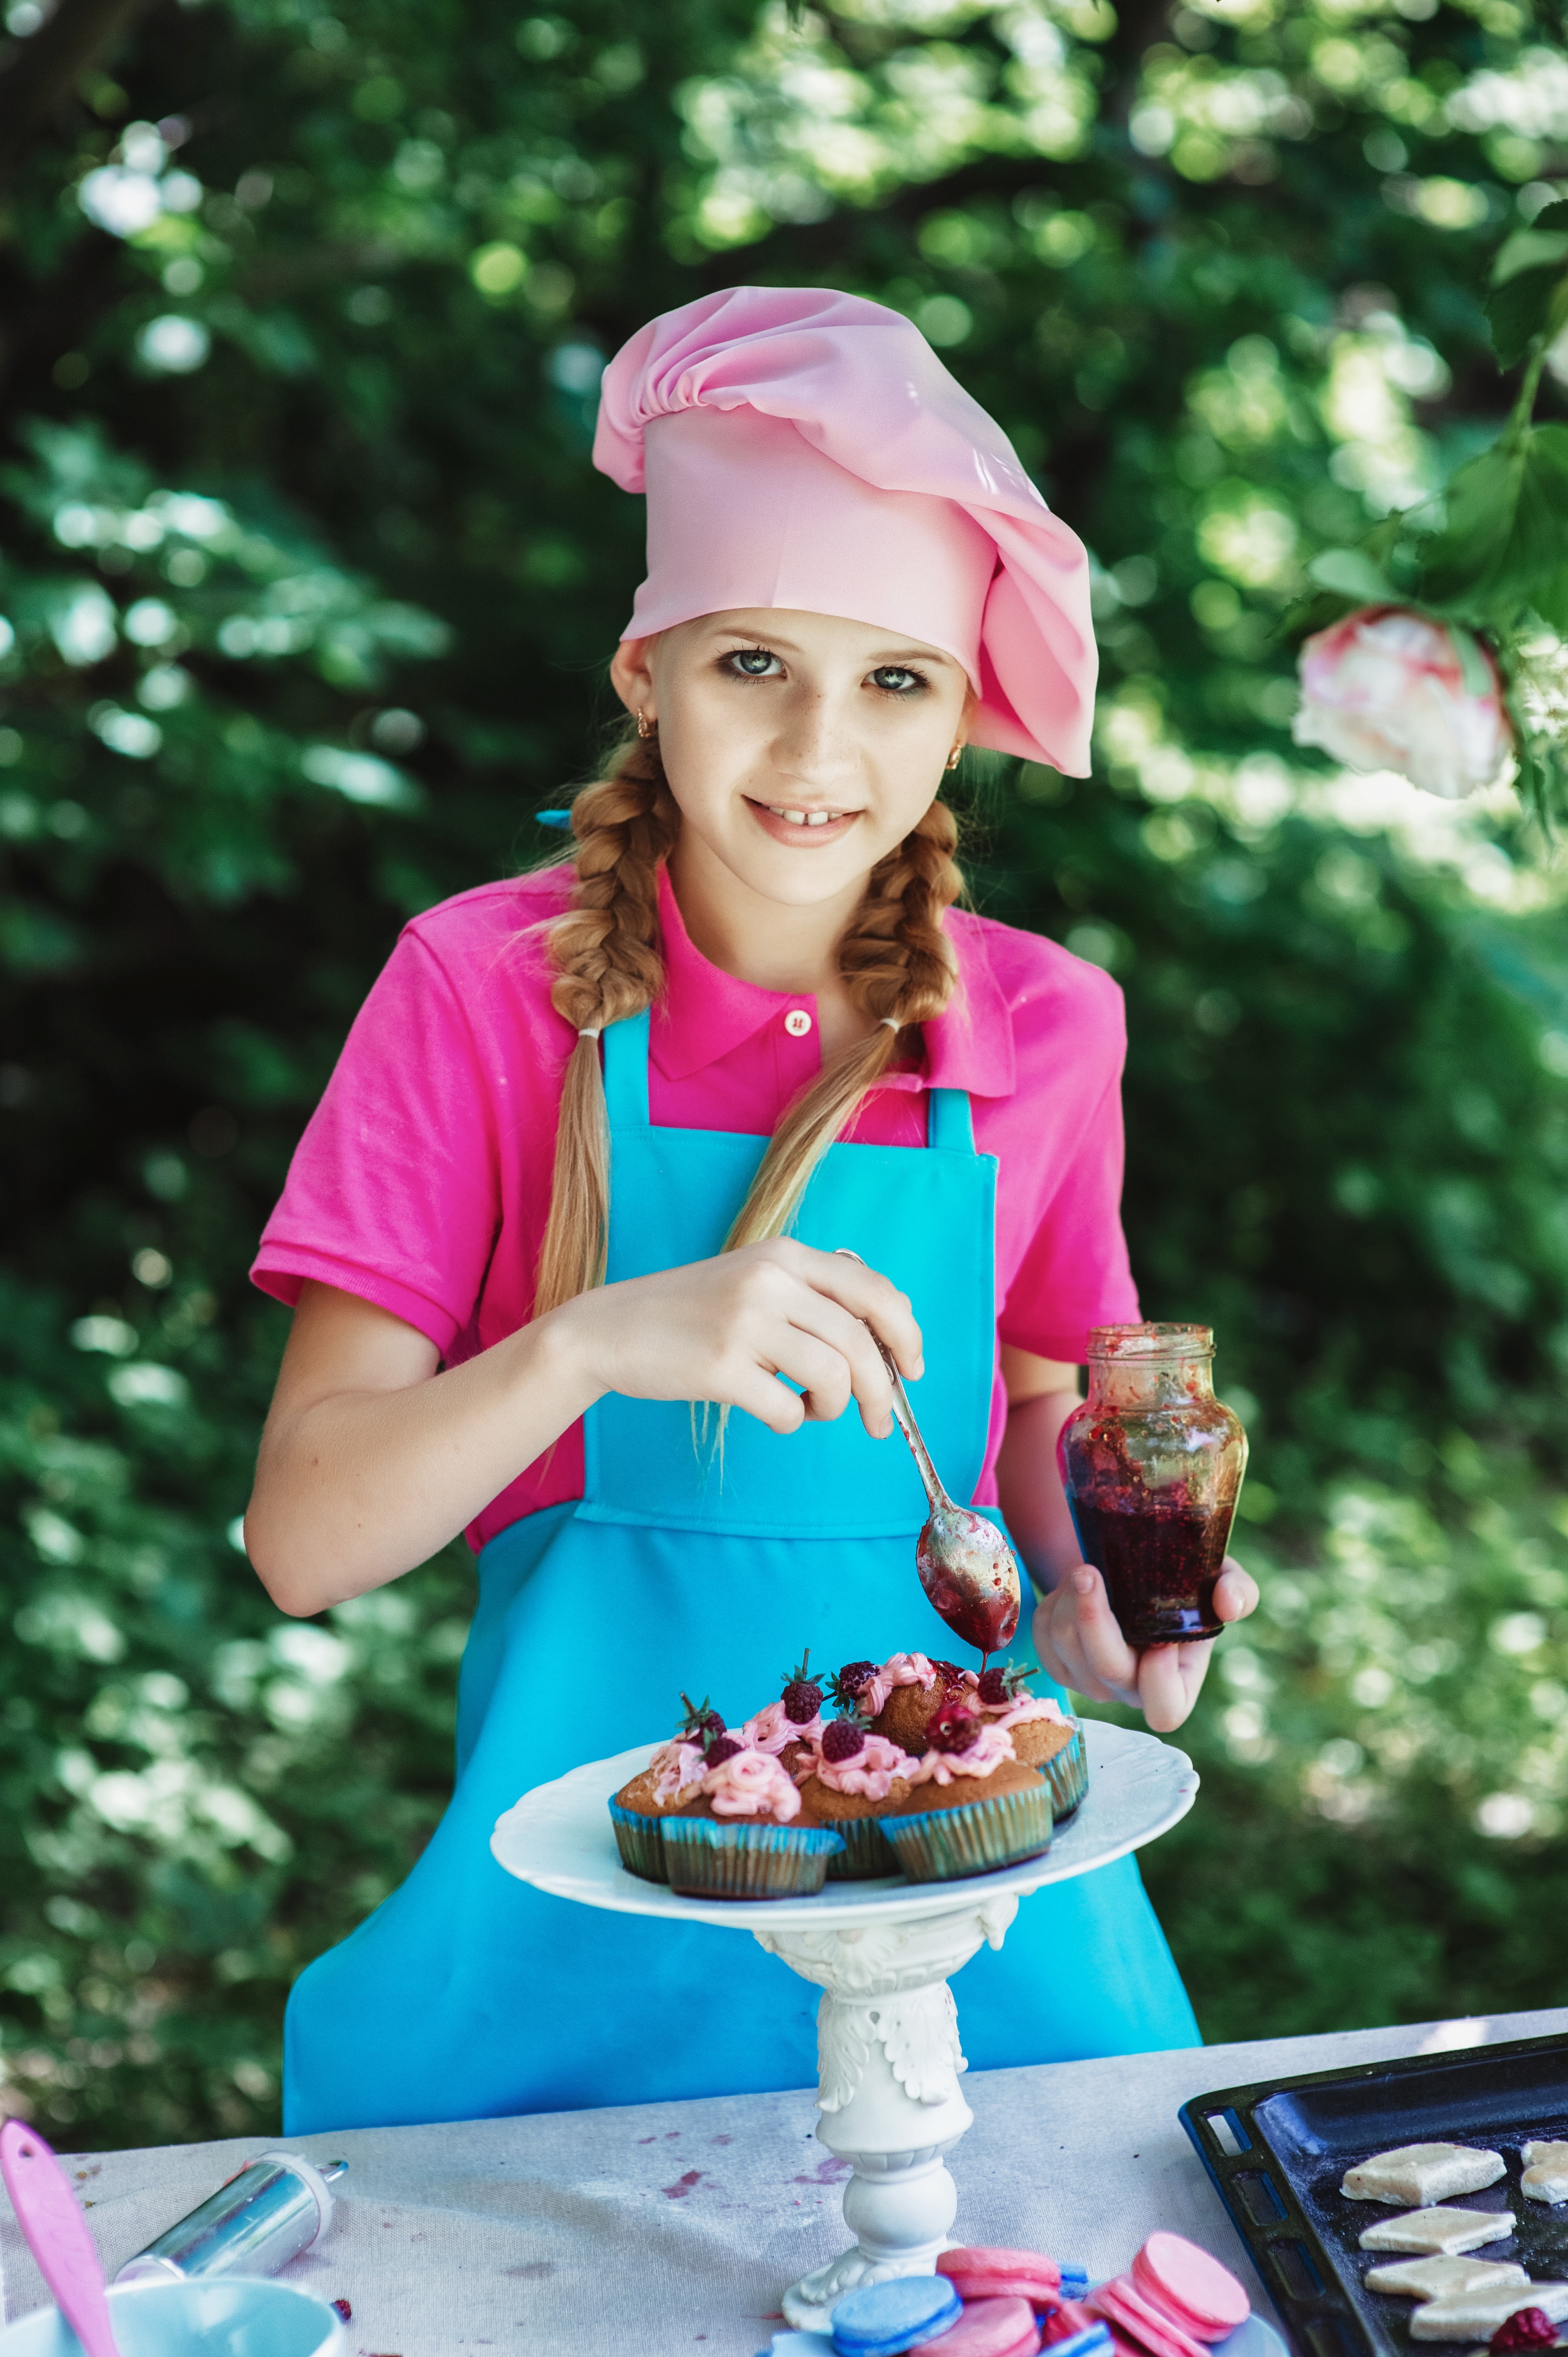
people, play, fruit, berry, sweet, summer, dish, food, spring, child, pink, baking, delicious, cook, picnic, nutrition, toddler, desserts, confectionery, in the summer time, confectioner